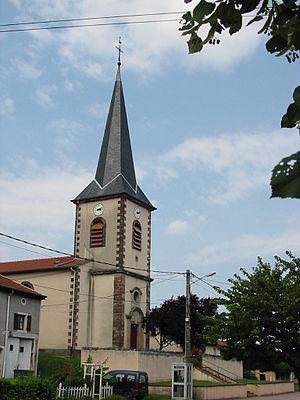
Mattexey est une Commune française située dans le Département de Meurthe-et-Moselle, en Région Grand Est.